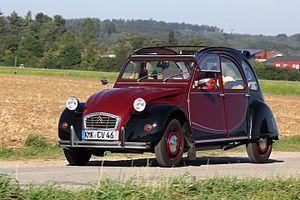
Citroën 2 CV ""Charleston"", construite entre 1980 et 1990, photographiée devant Bad Wörishofen. Magyar: Citroën 2CV „Charleston” Bad Wörishofenben Italiano: Citroën 2CV fotografata di fronte a Bad Wörishofen in Germania. Македонски: Ситроен 2CV „Спачек“ кај Бад Верисхофен, Германија.
Un moteur à plat est un moteur à pistons dans lequel les cylindres et pistons sont sur un même plan et disposés de part et d'autre du vilebrequin. Il existe deux types de moteurs à plat : les moteur boxer et moteur en V à 180°.
La Citroën 2 CV — familièrement appelée Deuche, Deudeuche ou encore Deux pattes en référence à son moteur bicylindre — est une voiture populaire française produite par Citroën entre le 7 octobre 1948 et le 27 juillet 1990. Avec un peu plus de 5,1 millions d'exemplaires, elle fait partie des dix voitures françaises les plus vendues de l'histoire.